The Basketball Tournament

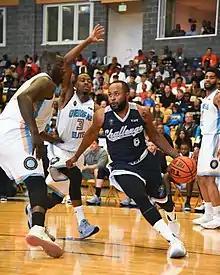
Overseas Elite (in white) during the 2017 title game

TBT uses a modified version of NCAA men's basketball rules. As of the 2019 edition, the most significant exceptions were: